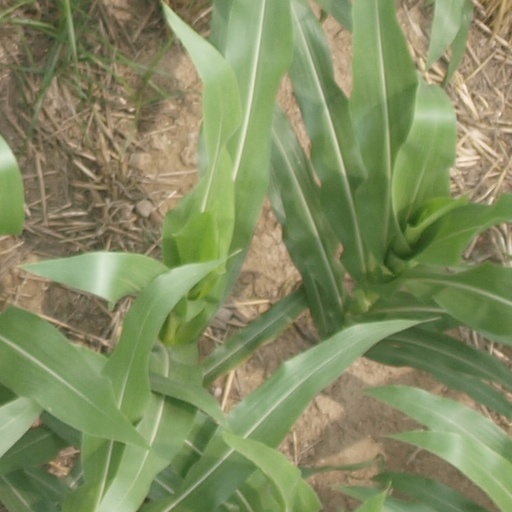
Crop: maize; corn